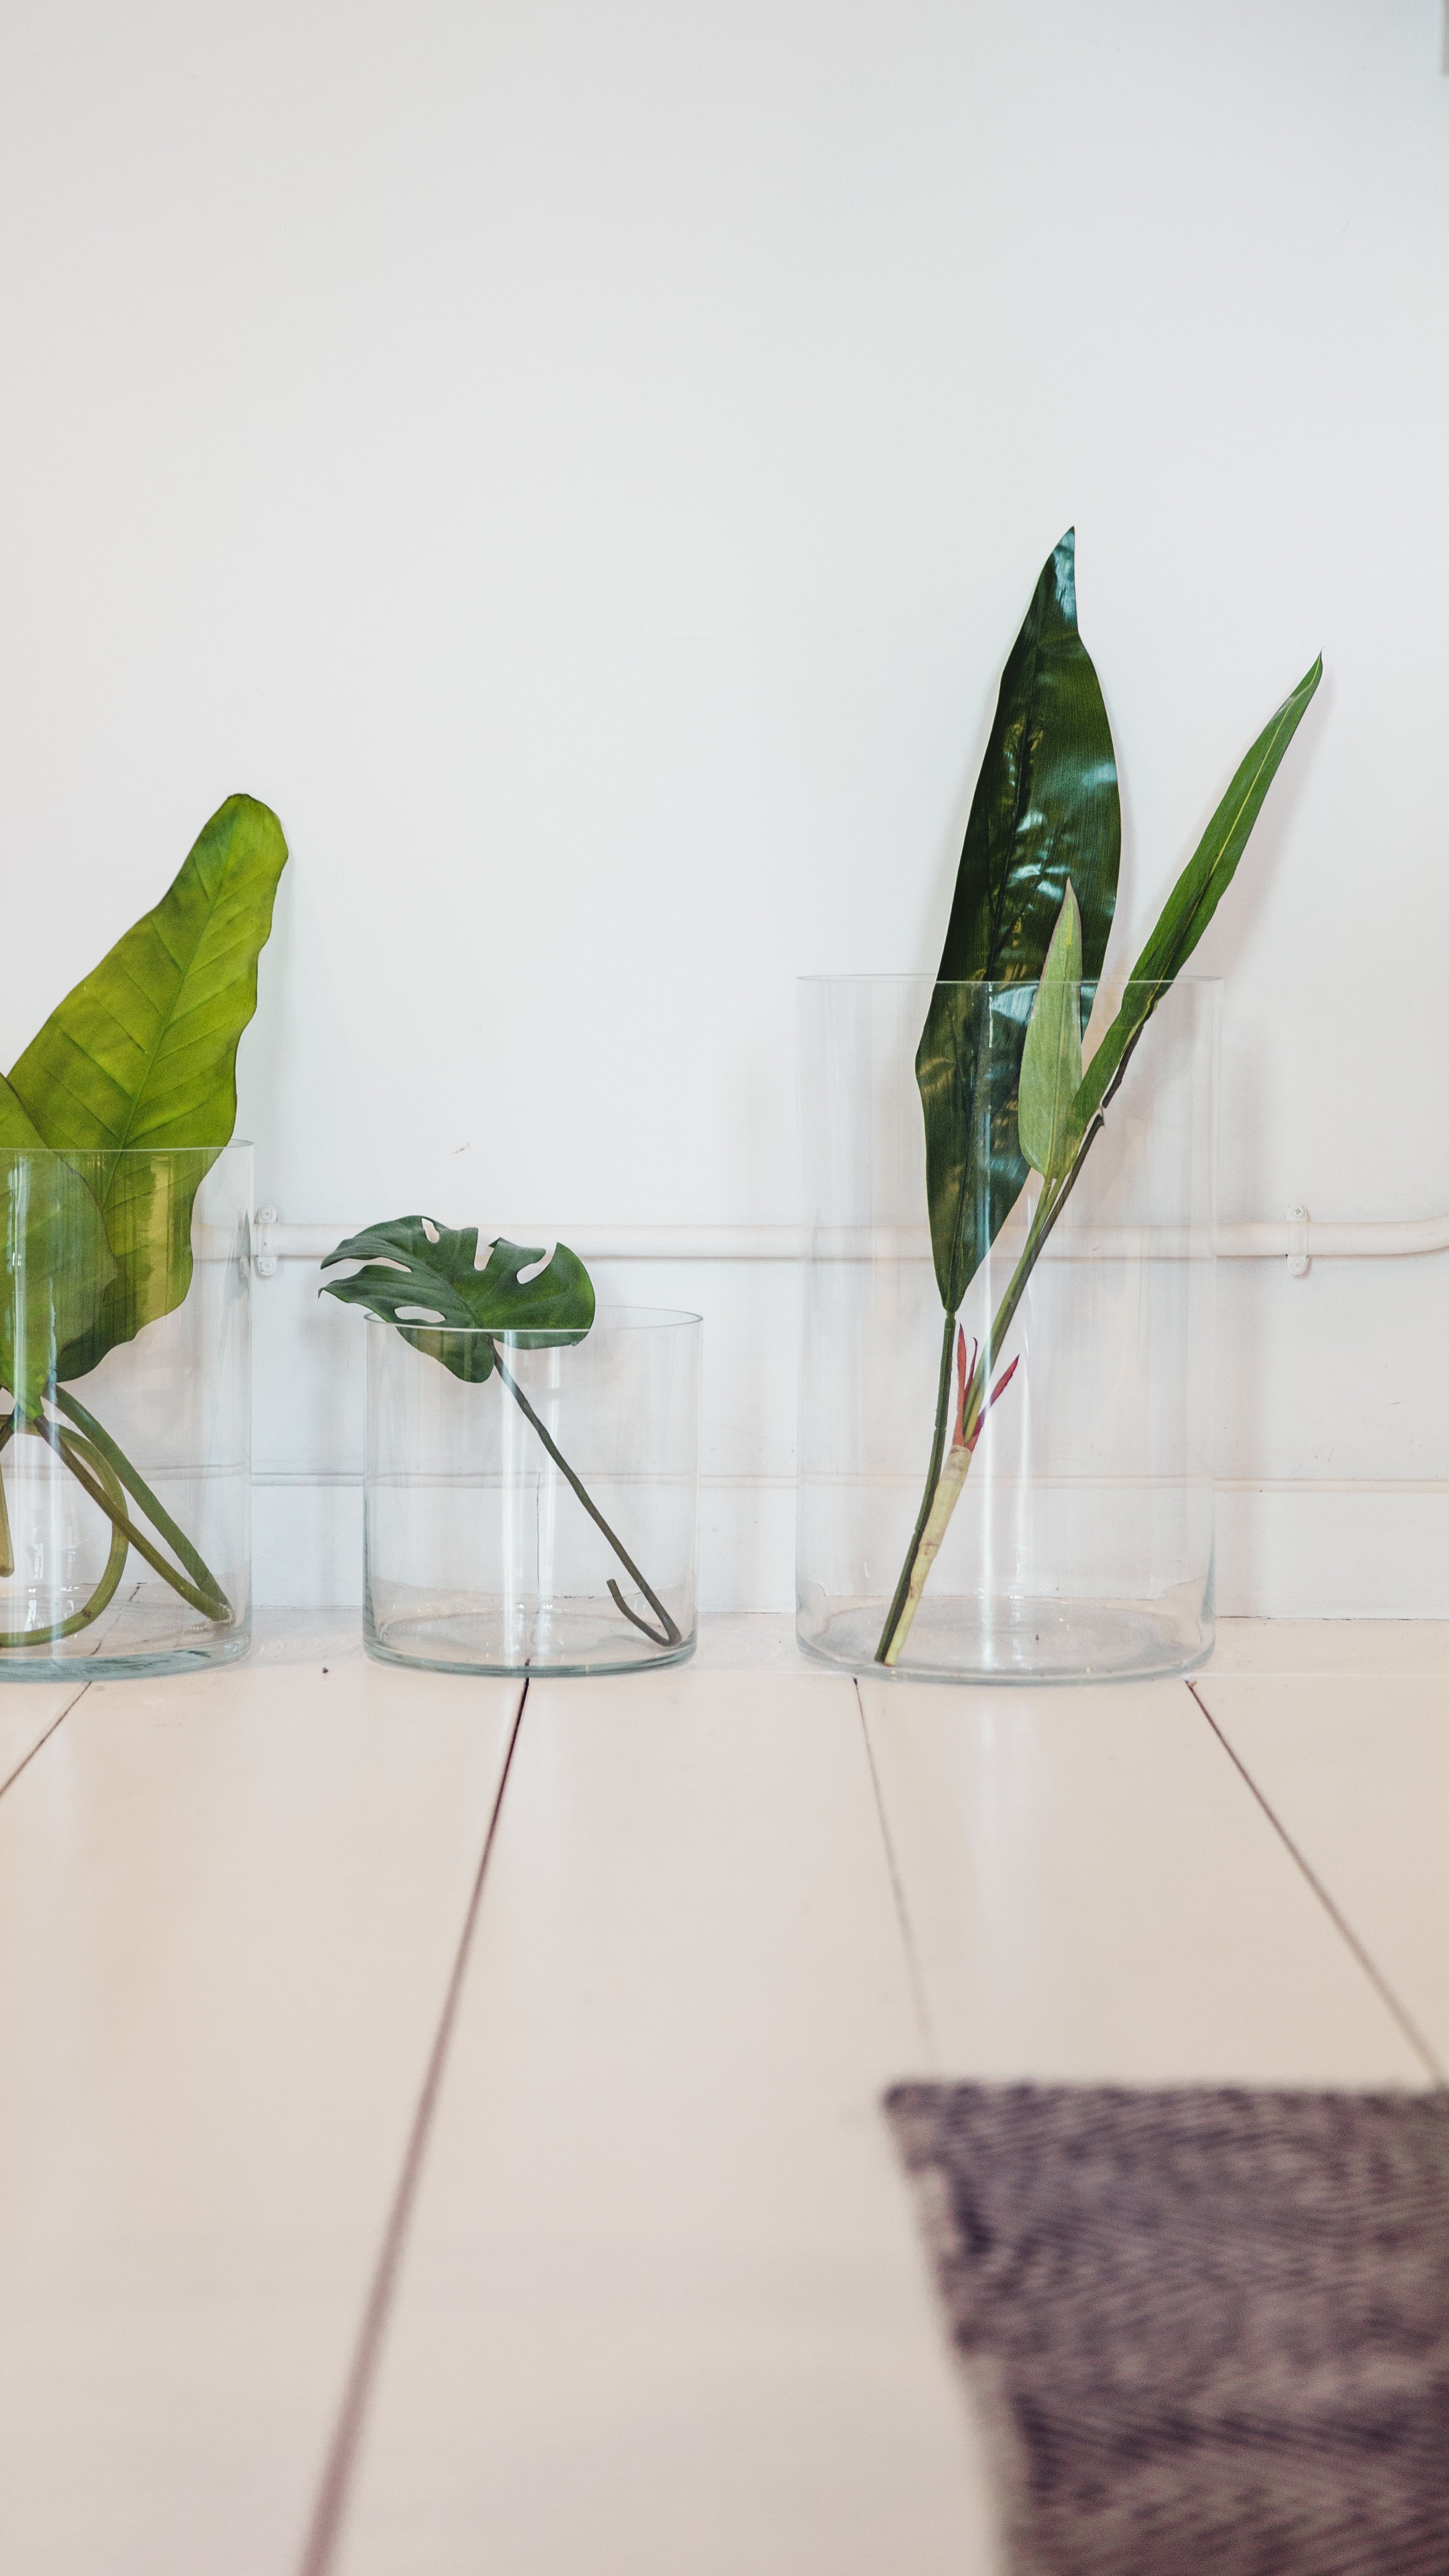
leaf, plant, botany, flower, anthurium, houseplant, vase, plant stem, table